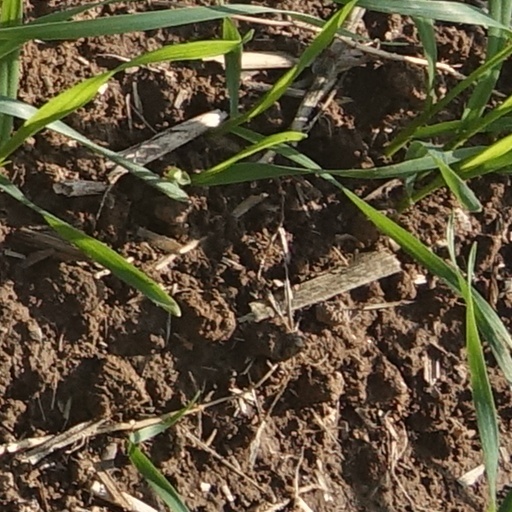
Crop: wheat